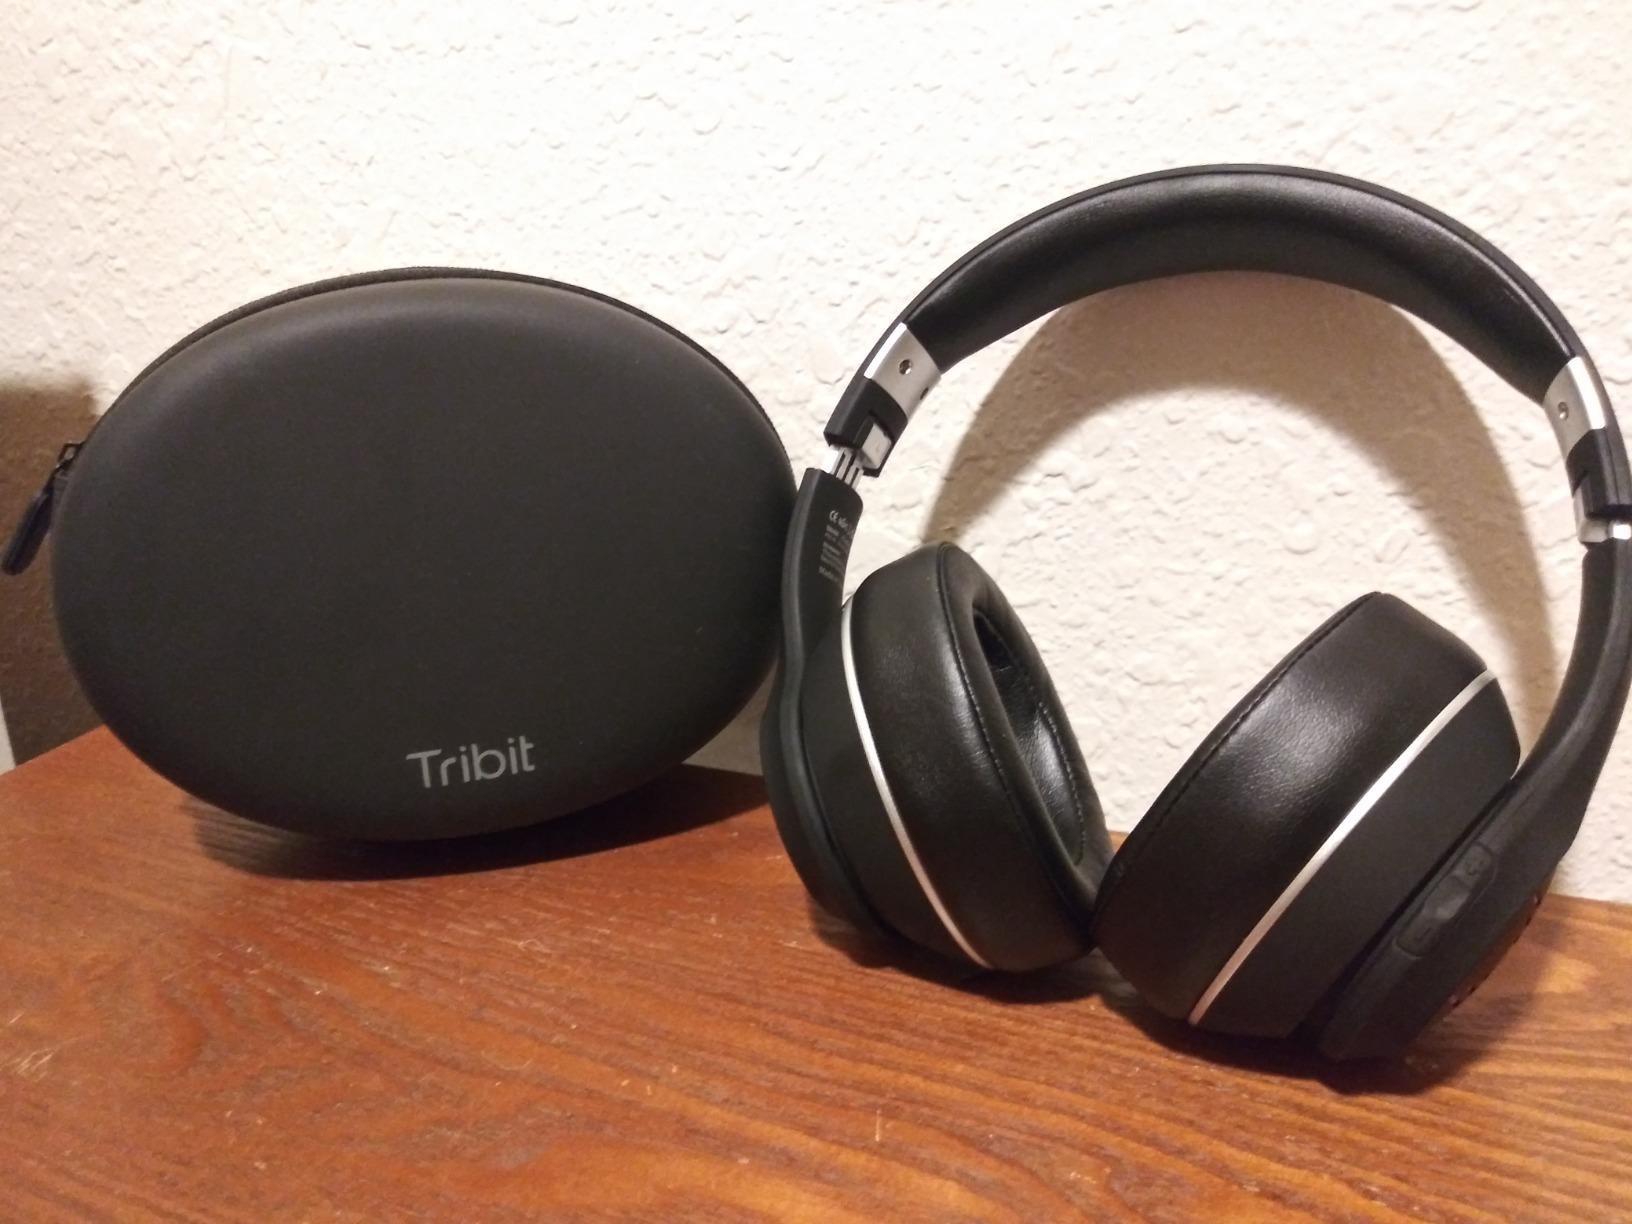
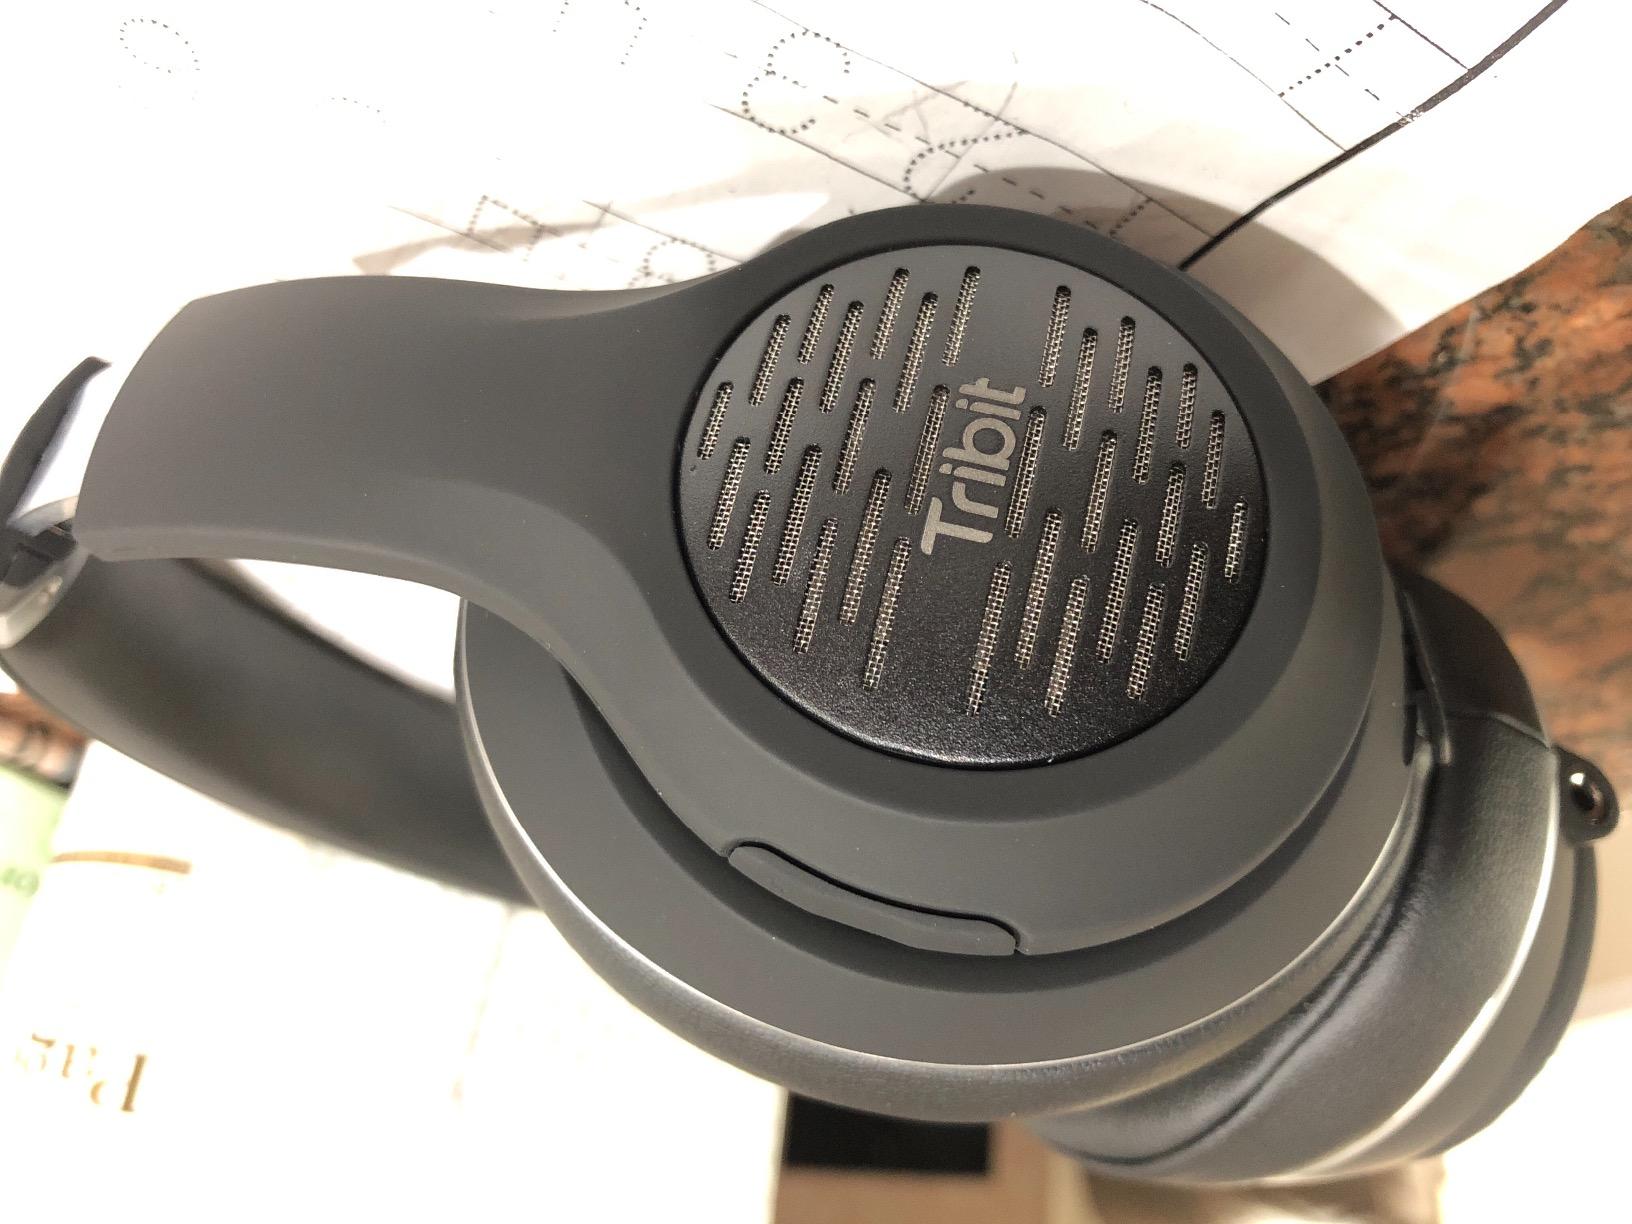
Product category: headphones
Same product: yes